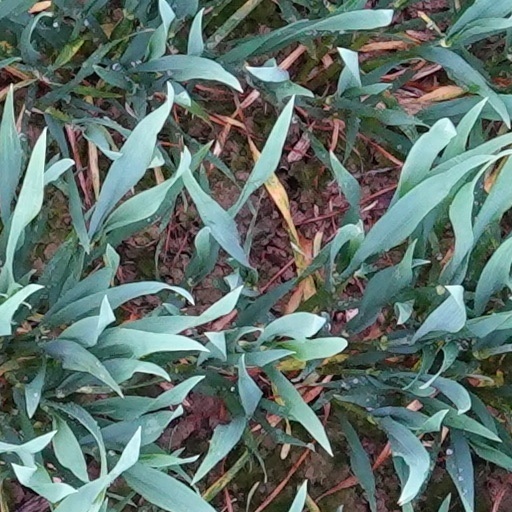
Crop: wheat